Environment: real
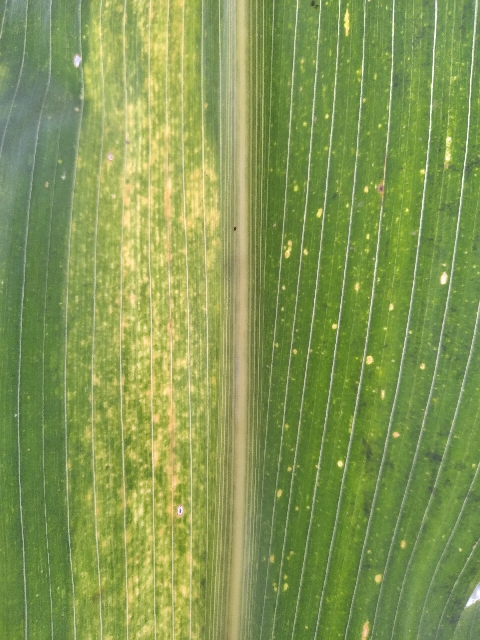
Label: lethal_necrosis